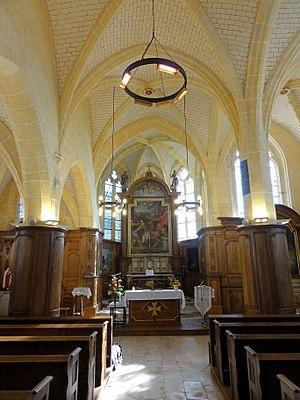
L'église Saint-Vincent est une église catholique paroissiale située à Moussy-le-Neuf, en France. Elle comporte quelques éléments du début du XIIIᵉ siècle, mais a presque entièrement été reconstruite au XVIᵉ siècle. C'est un édifice assez long, de faible hauteur, mais entièrement voûté d'ogives, et affichant un style gothique flamboyant rustique, avec une modénature très simple. Seul le chevet est plus soigné, et présente des fenêtres munies d'un remplage élaboré, caractéristique de la fin du XVᵉ et du premier tiers du XVIᵉ siècle. Le voûtement de la nef a été réalisé bien plus tard, vers 1560-1570 environ, et montre des influences de la Renaissance. À la période moderne, le portail a été refait, et les fenêtres latérales des bas-côtés ont été repercées. En somme, l'architecture de l'église Saint-Vincent est de faible intérêt : c'est son ensemble de mobilier des XVIIᵉ et XVIIᵉ siècles qui en fait un monument remarquable.